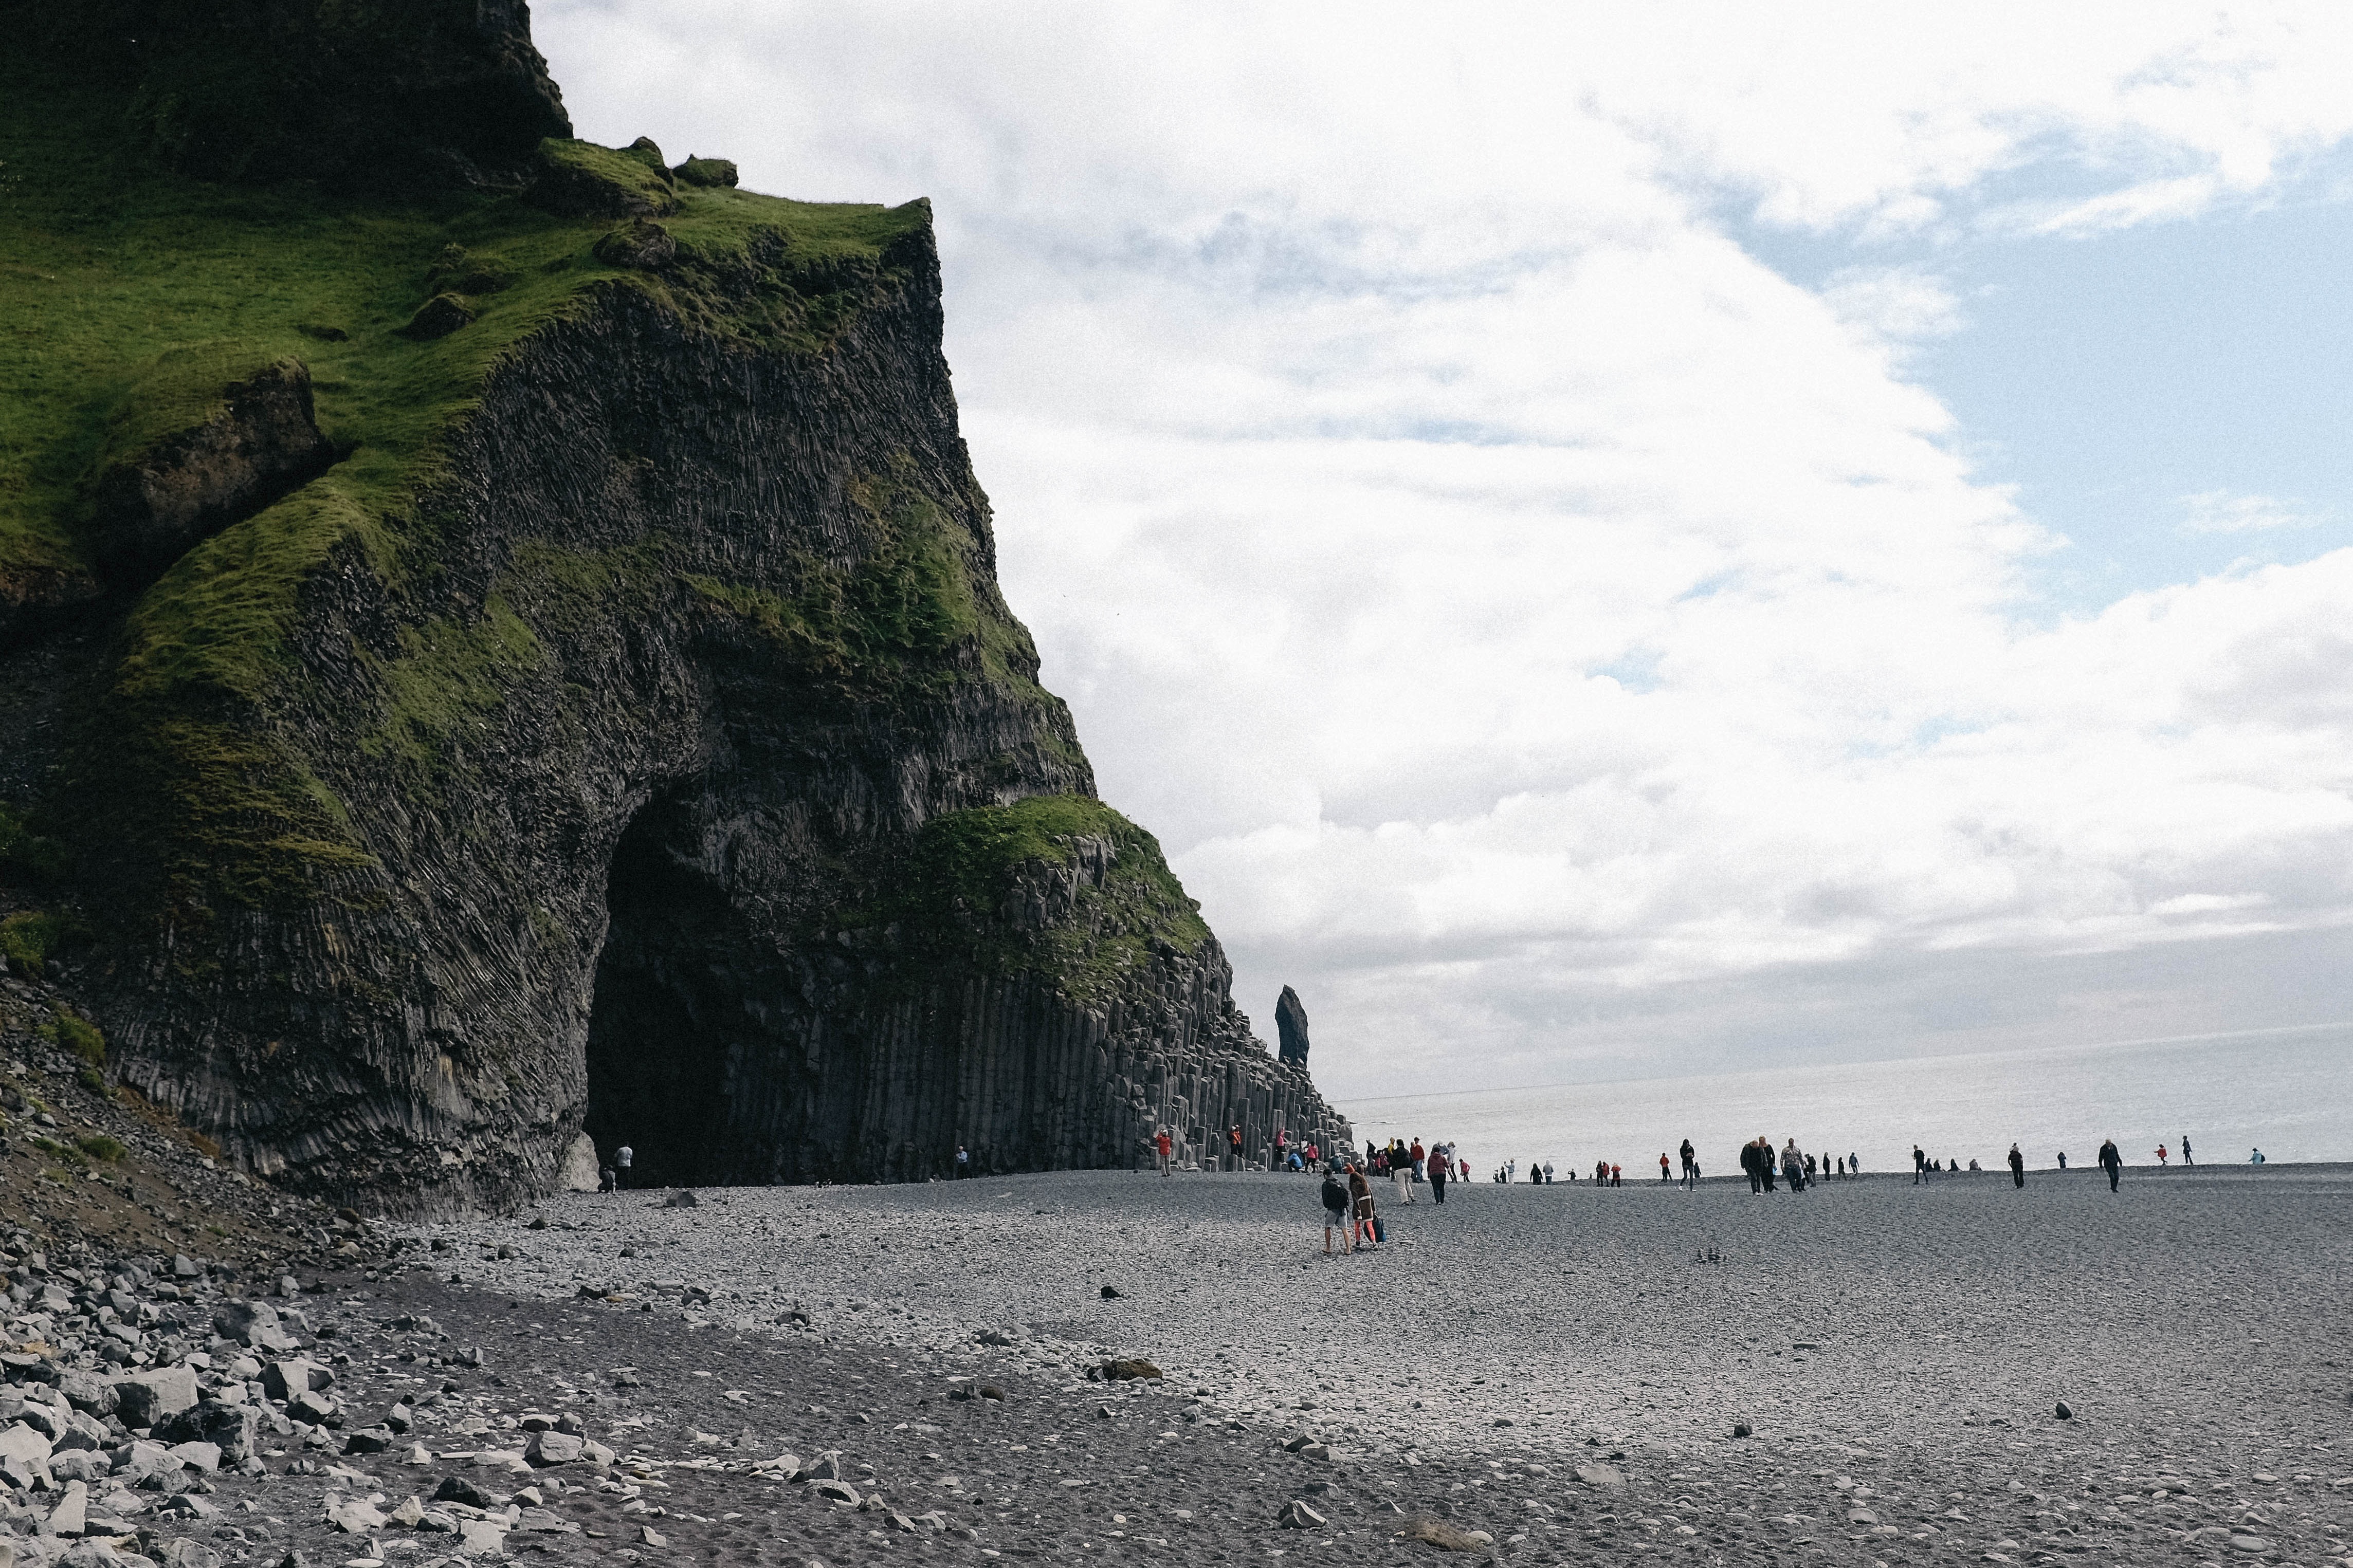
beach, sea, coast, rock, ocean, shore, cliff, tower, bay, terrain, material, body of water, cape, landform